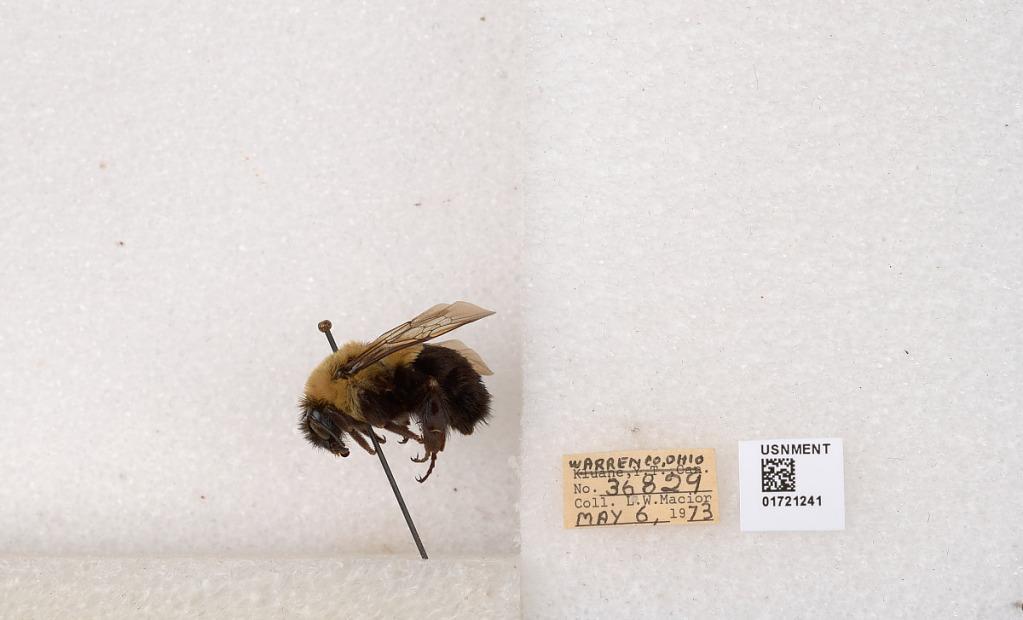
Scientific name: Bombus impatiens Cresson
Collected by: L. Macior
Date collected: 1973-5-6
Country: United States
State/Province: Ohio
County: Warren
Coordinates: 39.4276, -84.1668